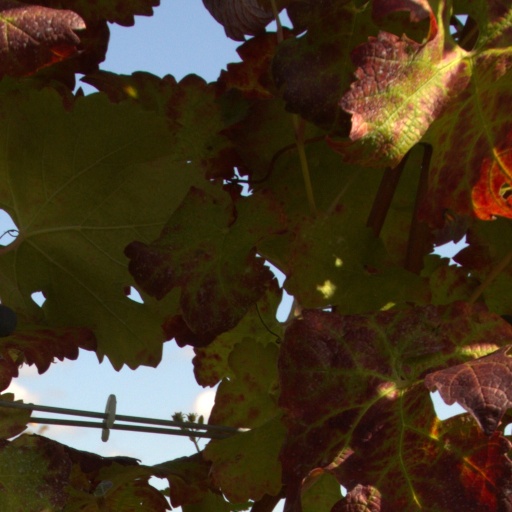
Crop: grape